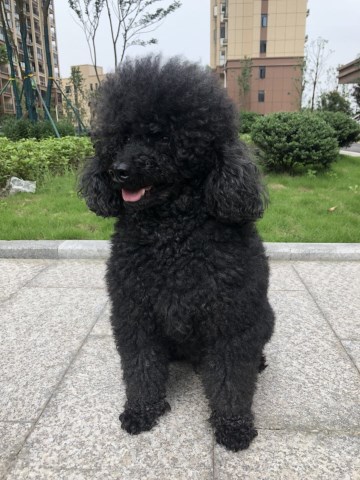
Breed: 2925-n000114-toy_poodle